Newton (film)

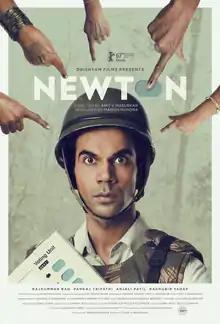
Theatrical release poster

Newton is a 2017 Indian Hindi-language black comedy-drama film directed and co-written by Amit V. Masurkar. The film stars Rajkummar Rao in the title role of a government servant who is sent to a politically sensitive area of central India on election duty. Pankaj Tripathi, Anjali Patil and Raghubir Yadav appeared in prominent roles. The film was produced by Manish Mundra under Drishyam Films, known for the 2015 film "Masaan". The film is Amit Masurkar's second feature after his debut with "Sulemani Keeda" in 2013.